Charles Lamb Society

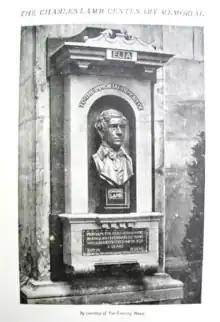
The Charles Lamb Memorial

Members of the Elian dining club launched a public appeal in 1934 to fund a memorial of Charles Lamb. They commissioned Sir William Reynolds-Stephens to create a bust of the Lamb which was placed on the north wall of Christ Church Greyfriars. It was unveiled on 5 November 1935 by Lord Plender. The church was largely destroyed by bombing in 1941, but the memorial had been moved to Christ’s Hospital in Horsham for safekeeping two years earlier. At its unveiling at the school Arthur Quiller-Couch noted Lamb's beautiful and 'astonishing capacity for attracting friendship'. The memorial was brought back to London in 1962 and attached to the east wall of the rebuilt watch tower of St Sepulchre-without-Newgate facing Giltspur Street. Lamb was at school with S. T. Coleridge at Christ's Hospital when it was at Newgate, London, and attended services at the church alongside his classmates.